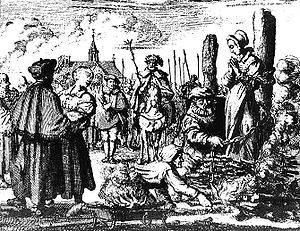
Heks
Heksebål i 1544.
Heks er en betegnelse på en udøver af trolddom. Heksen praktiserer, eller siges at praktisere, magi. Hun kan have kendskab til planternes og krystallers påståede egenskaber, naturånder, dæmoner, spådomskunst og andet fra den okkulte verden. I eventyr er heksen en personifikation af det onde. I dag findes der hekse indenfor bevægelser som Wicca.